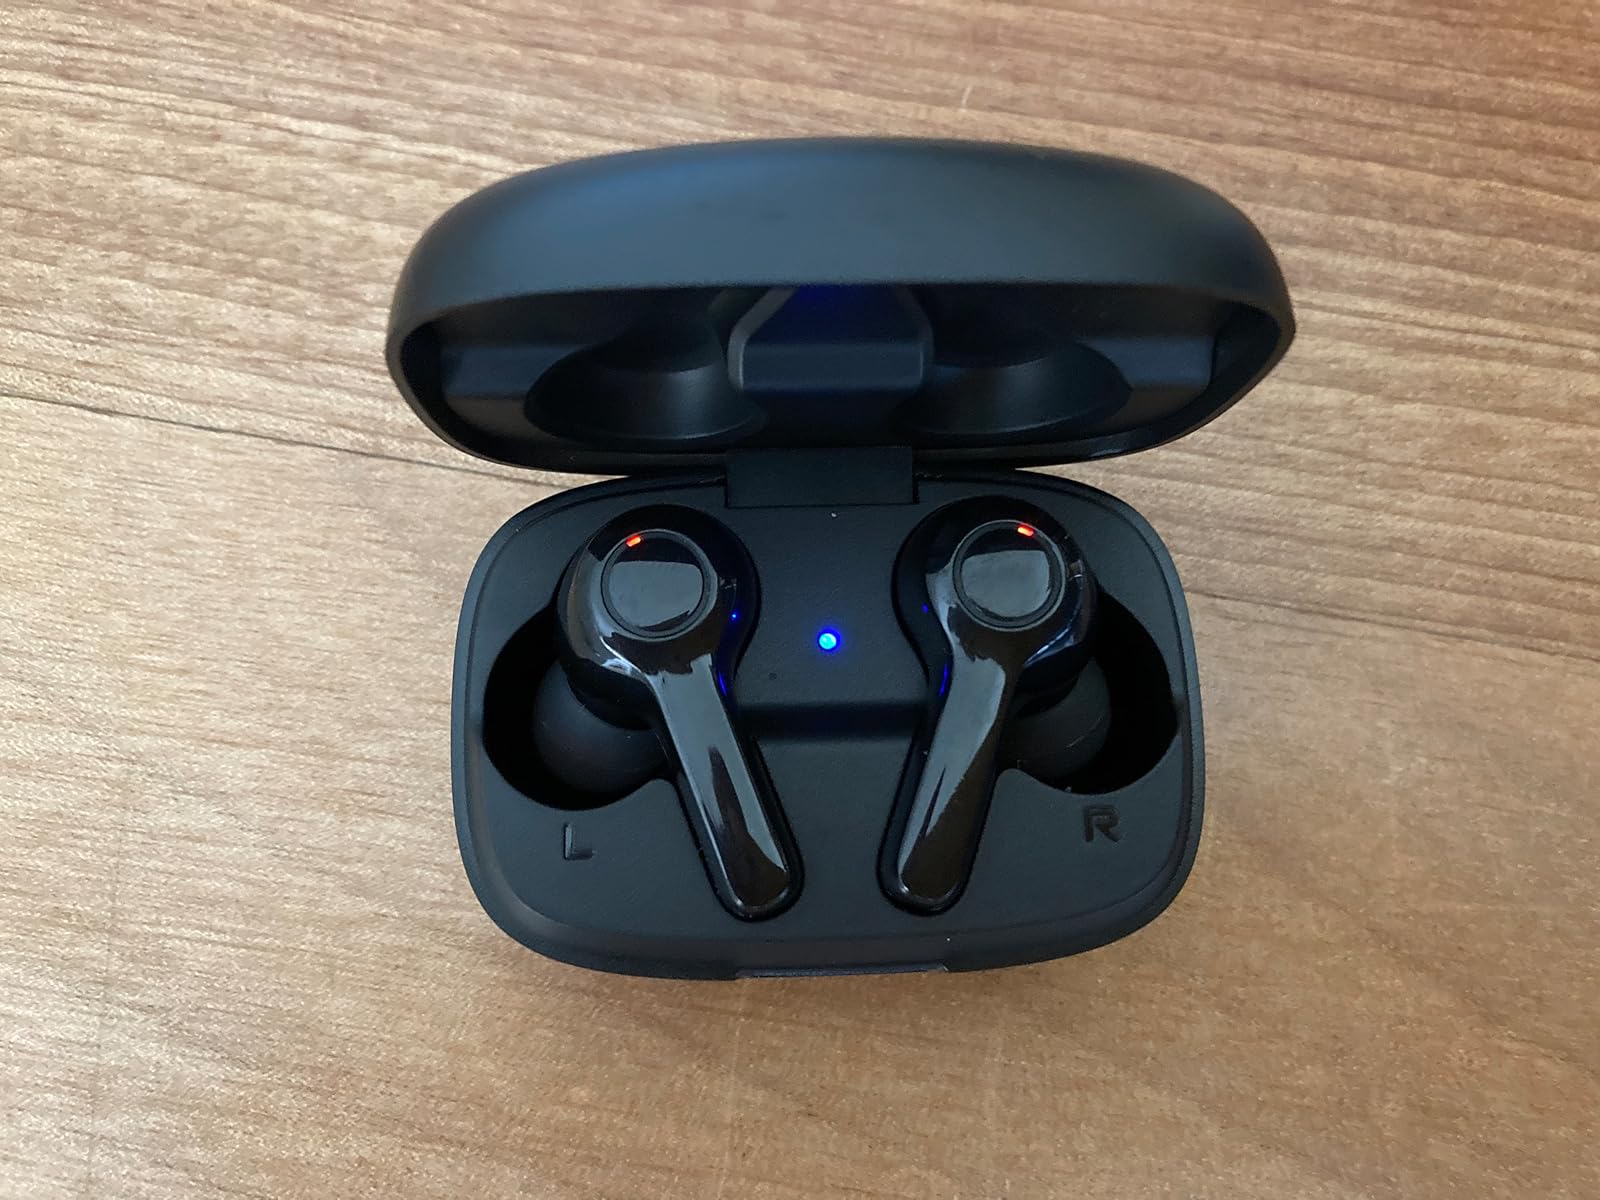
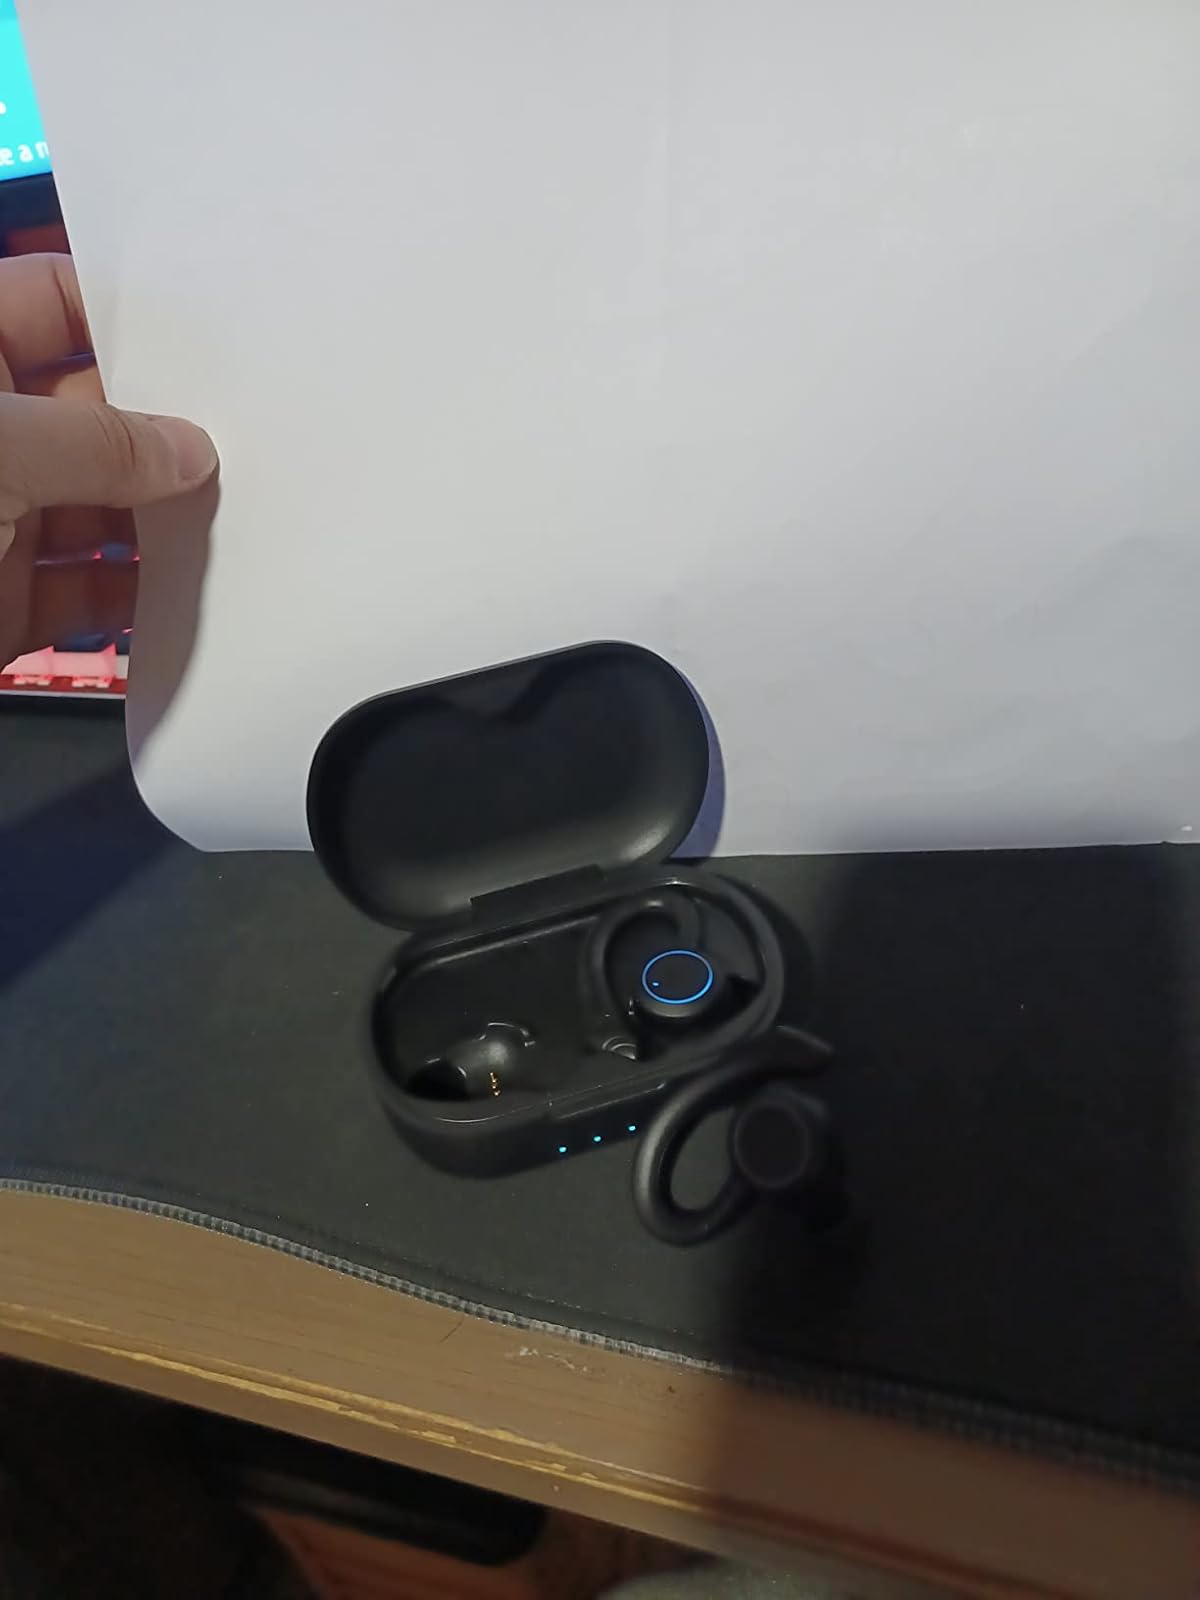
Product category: earbuds
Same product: no